The Rose of Stamboul (operetta)

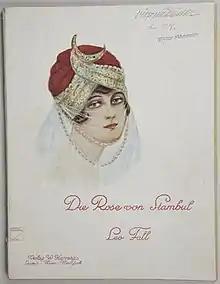
Cover of the vocal score

The Rose of Stamboul (original German: Die Rose von Stambul) is a 1916 operetta in three acts by Austrian composer Leo Fall with a libretto by Julius Brammer and Alfred Grünwald. The work premiered on 2 December 1916 at the Theater an der Wien in Vienna.